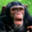
Label: chimpanzee